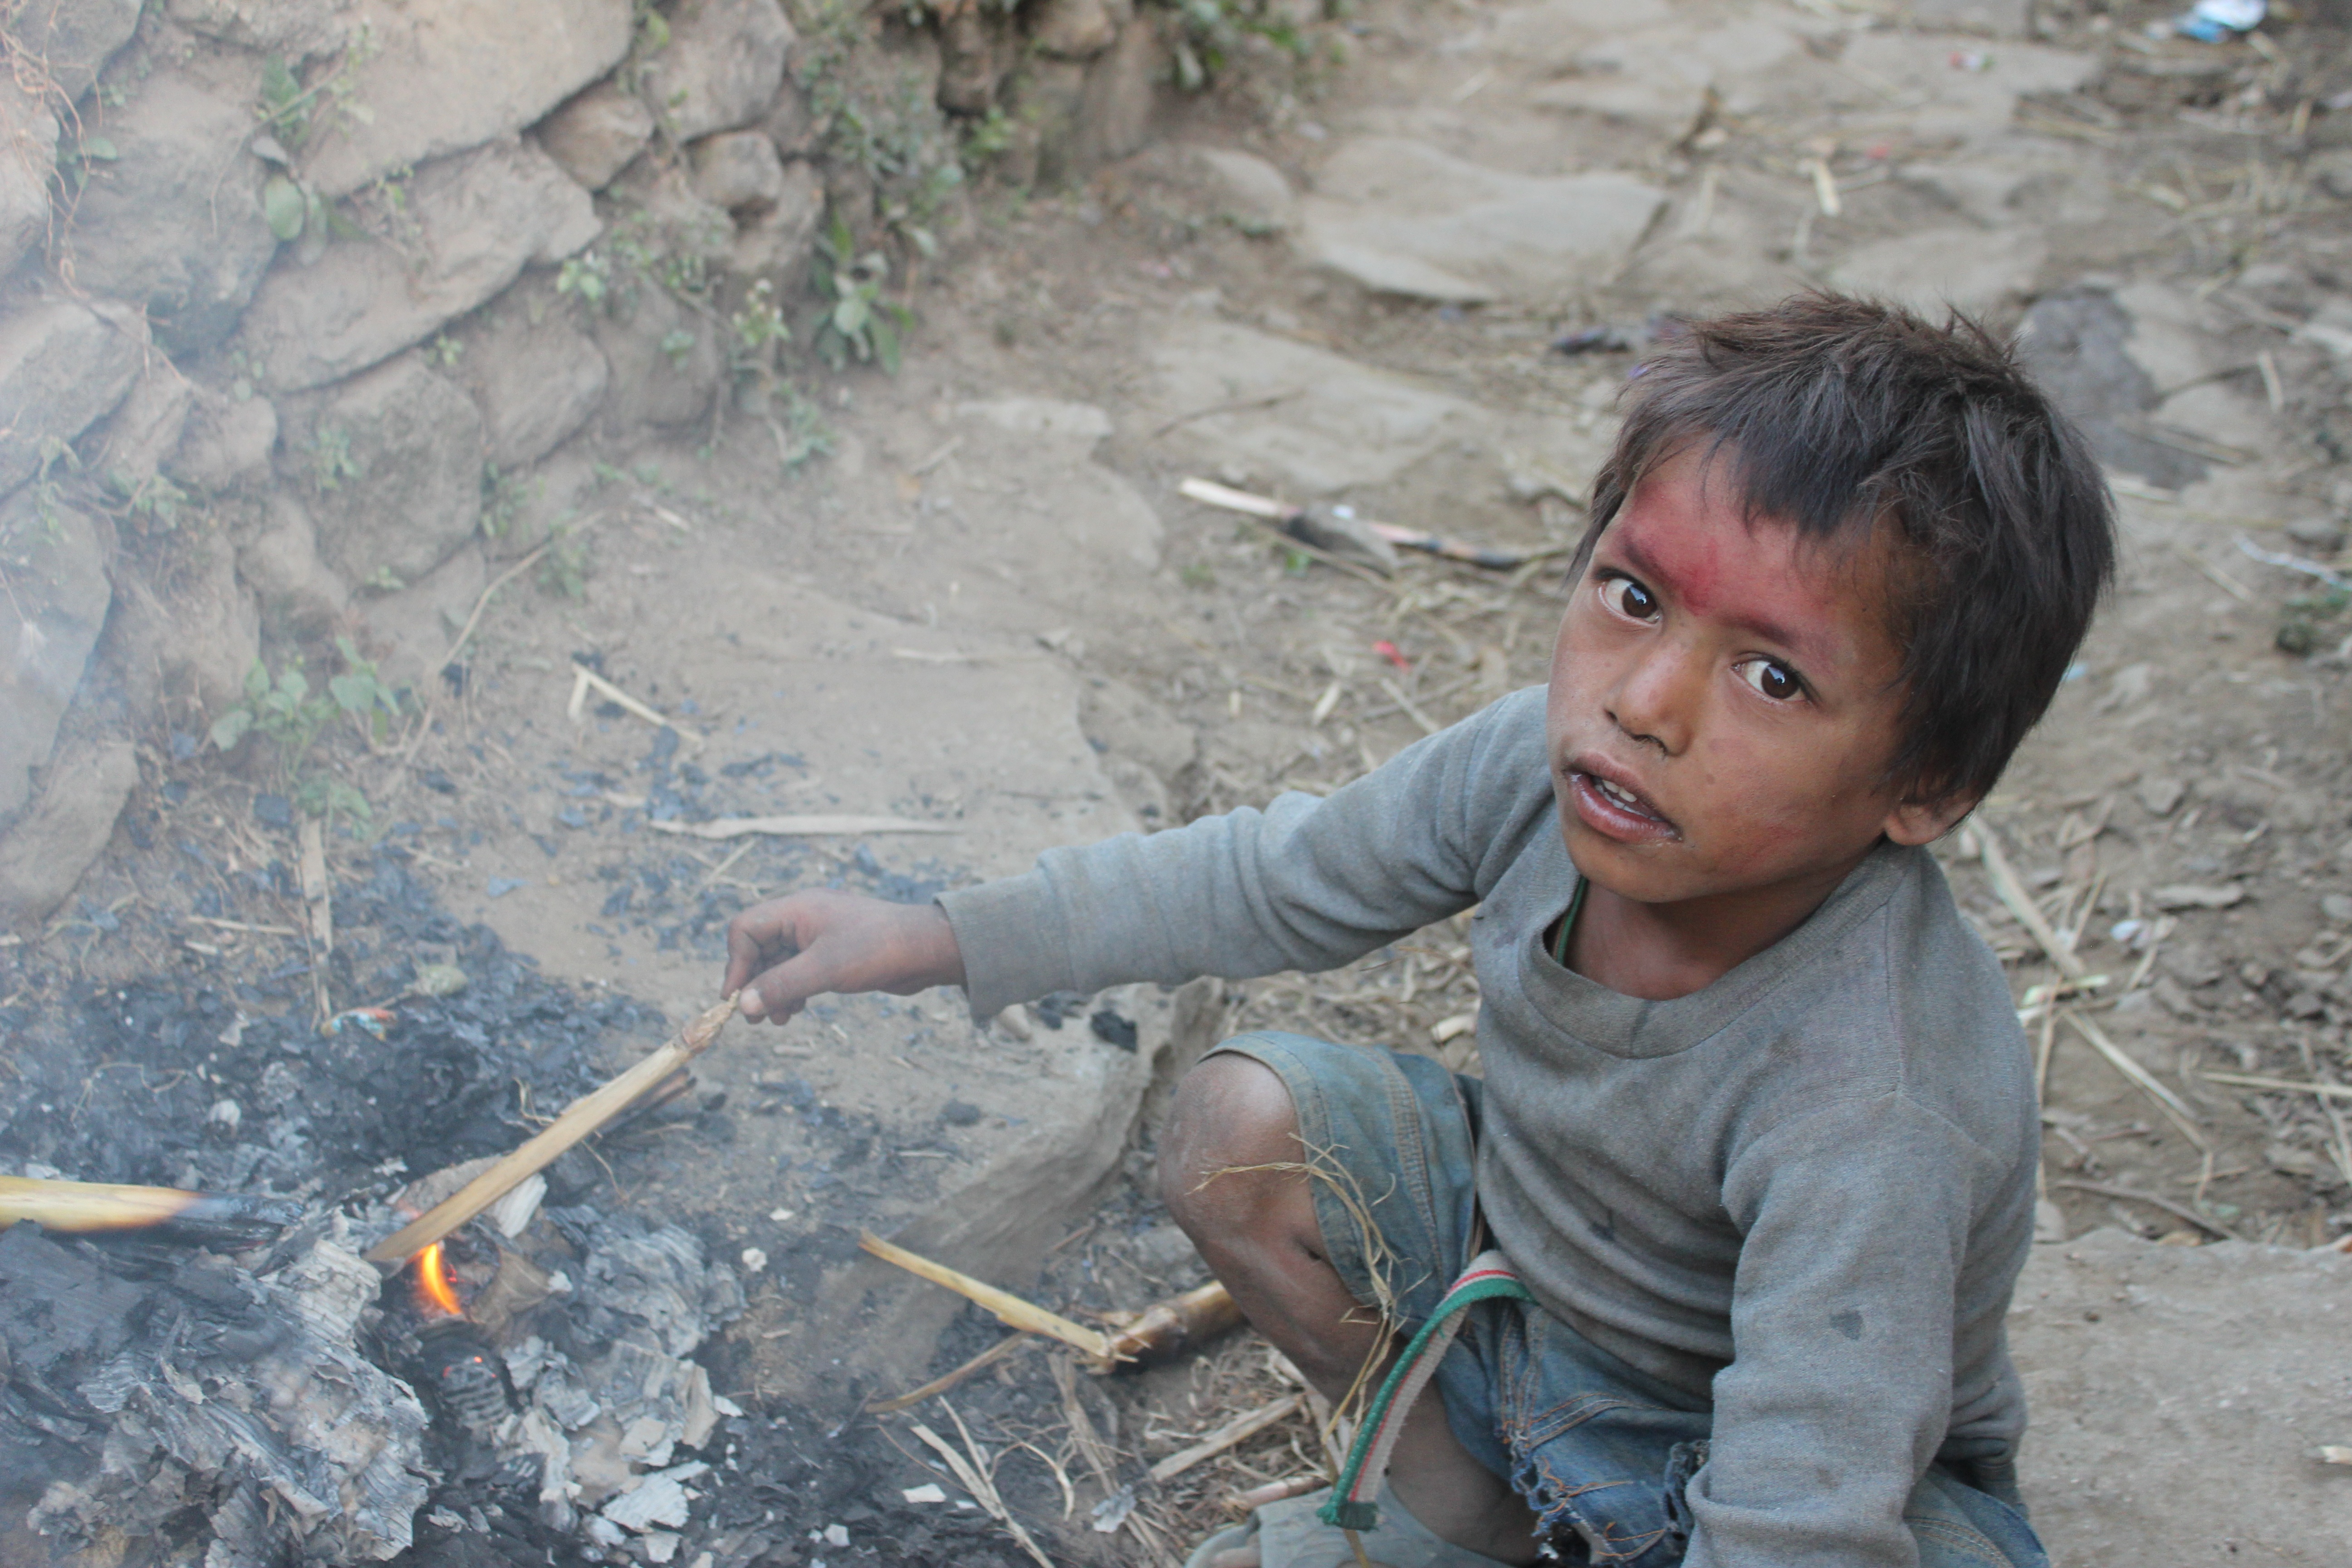
people, adventure, mud, soil, child, geology, geological phenomenon